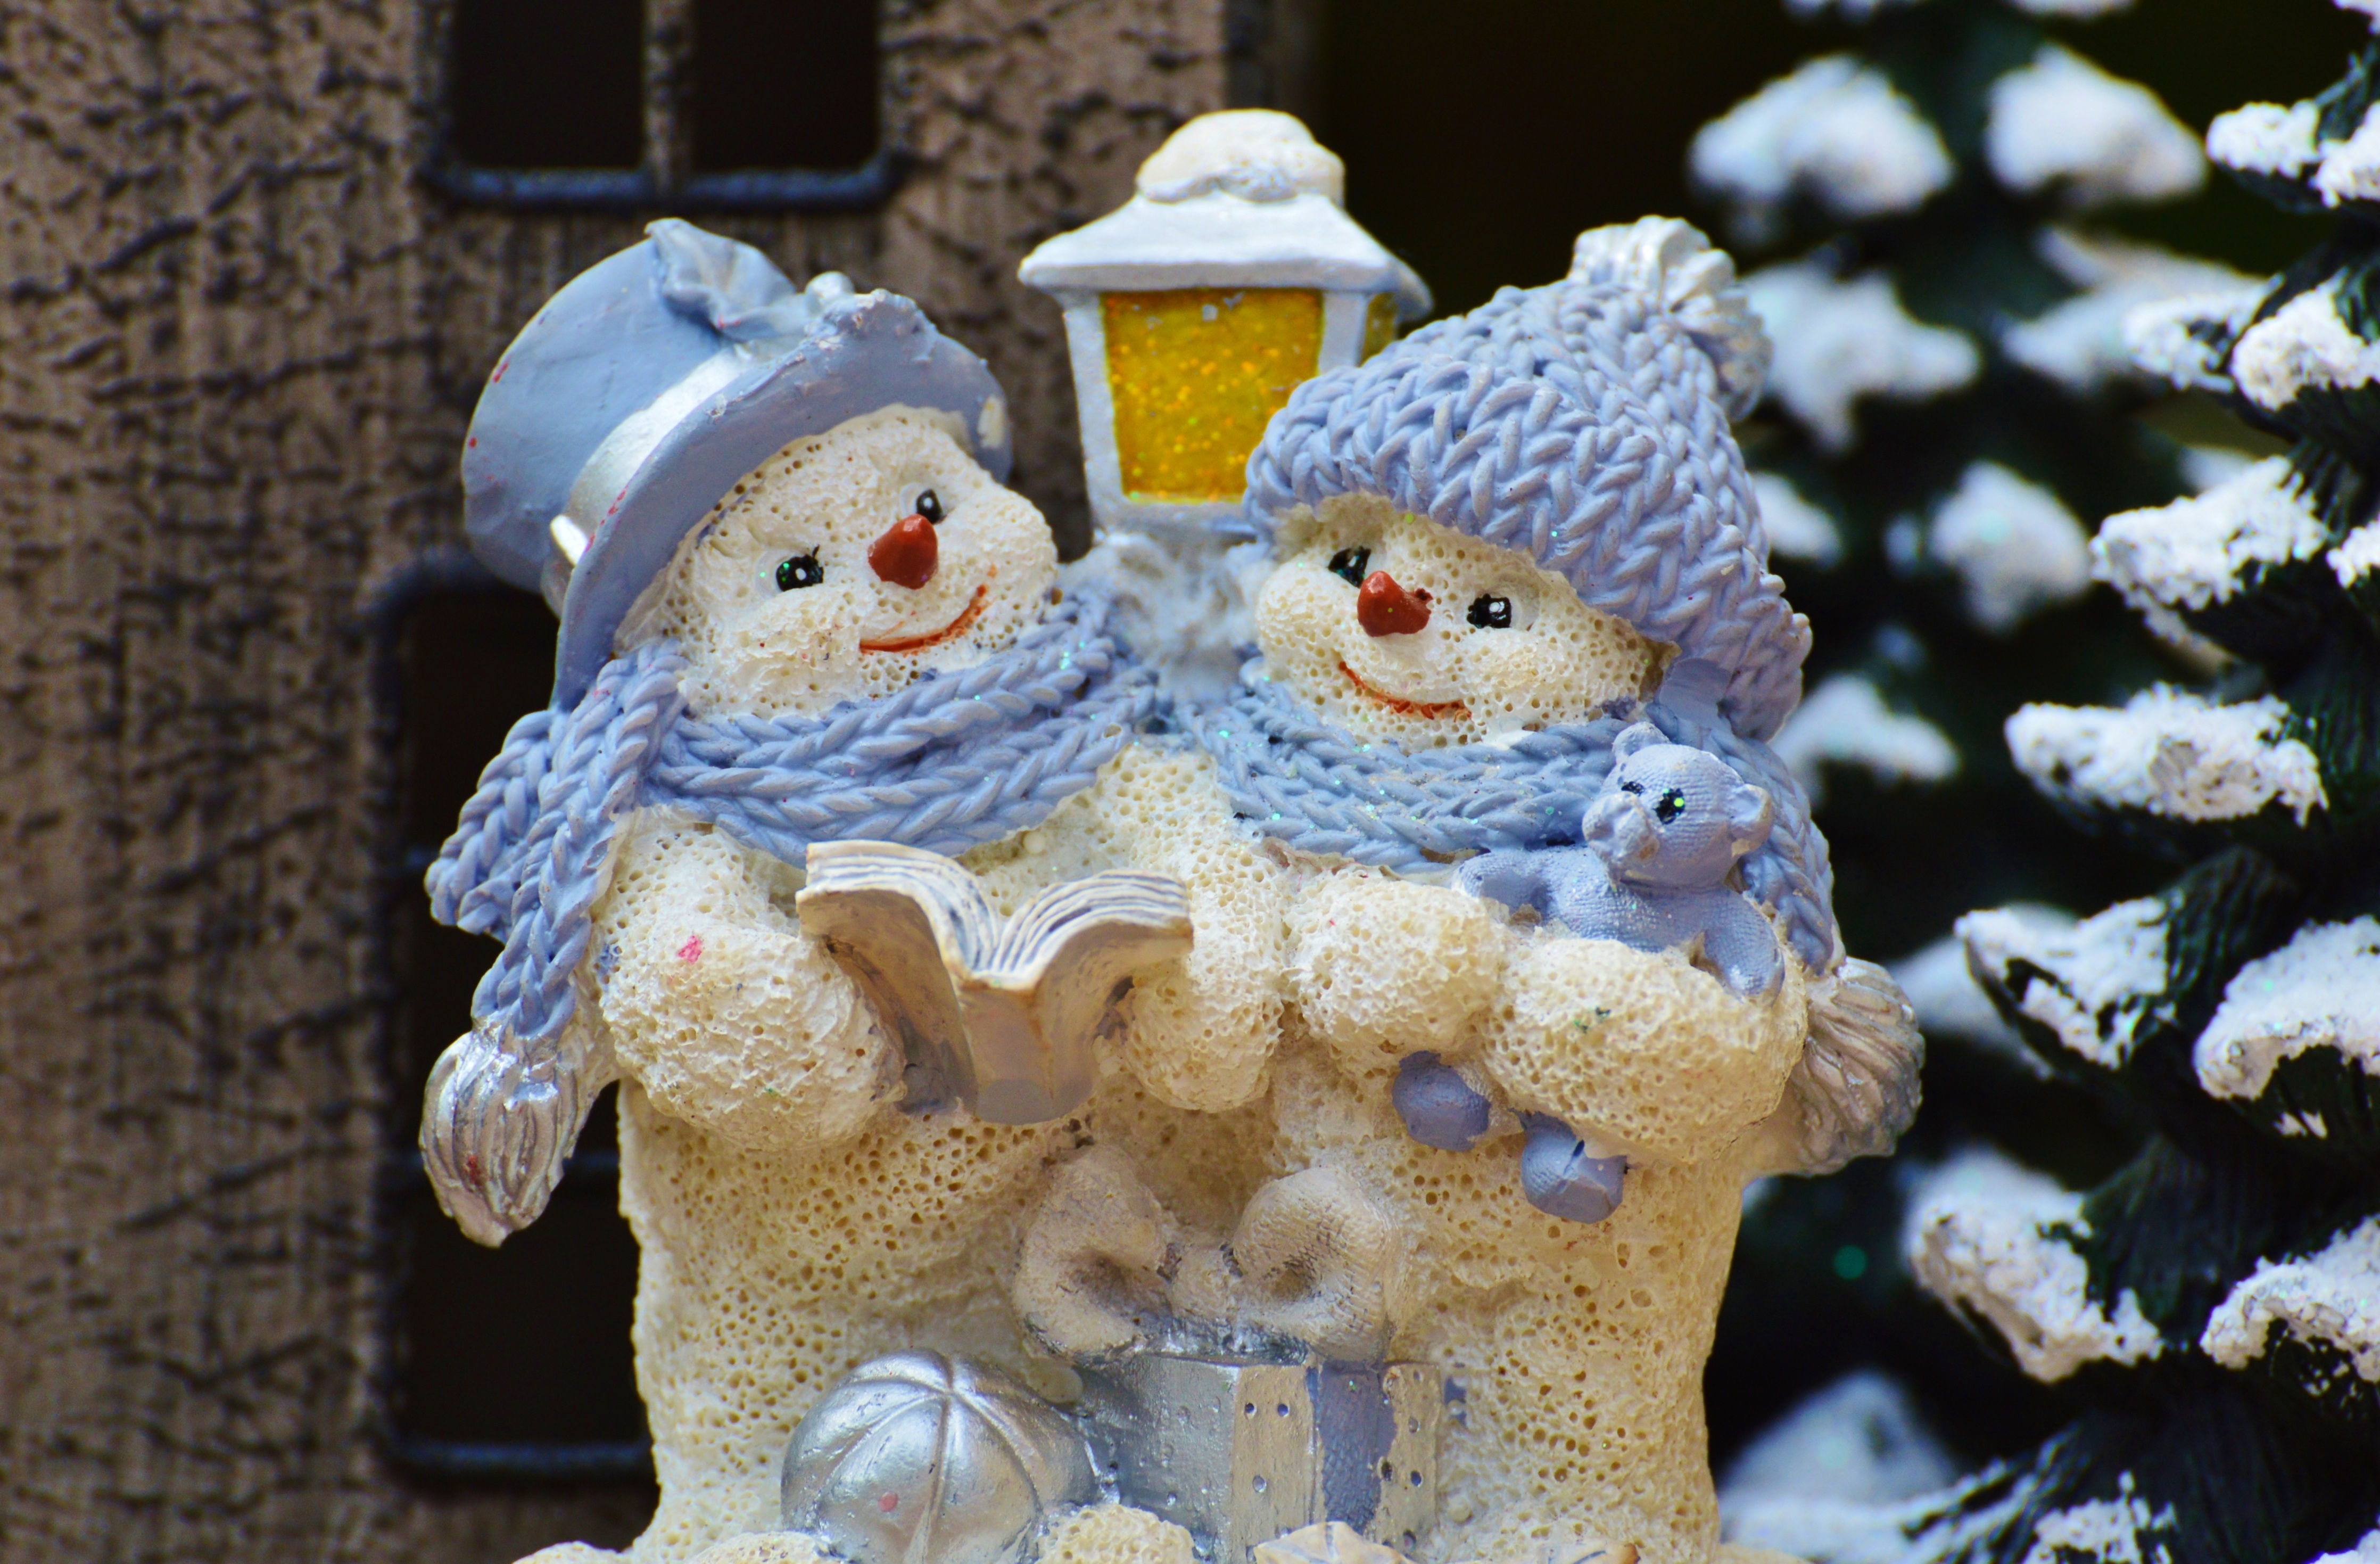
snow, winter, decoration, christmas, toy, owl, christmas tree, celebrate, deco, advent, christmas decoration, gifts, festival, figure, contemplative, snowman, funny, december, santa claus, wintry, nicholas, snowmen, snow man